Zhuge Liang

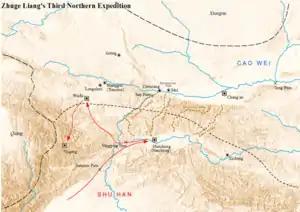
Map showing the Battle of Jianwei

Upon learning of the Shu defeats at Ji Valley and Jieting, Zhuge Liang pulled back the Shu forces and retreated to Hanzhong Commandery, where he resettled the few thousand families they captured in the Wei-controlled Xi County (present-day Li County, Gansu) during the campaign. This happened in the late spring of 228. Zhuge Liang executed Ma Su for disobeying orders and to appease public anger. Afterward, he analysed why the campaign failed and told his subordinates: He also wrote a memorial to Liu Shan, taking full responsibility for the Shu defeats at Jieting and Ji Valley, acknowledging his mistakes and failure in judgment, and requesting to be demoted by three grades as punishment. Liu Shan approved and symbolically demoted him from Imperial Chancellor to General of the Right, but allowed him to remain as acting Imperial Chancellor and continue performing the same duties as he did before.